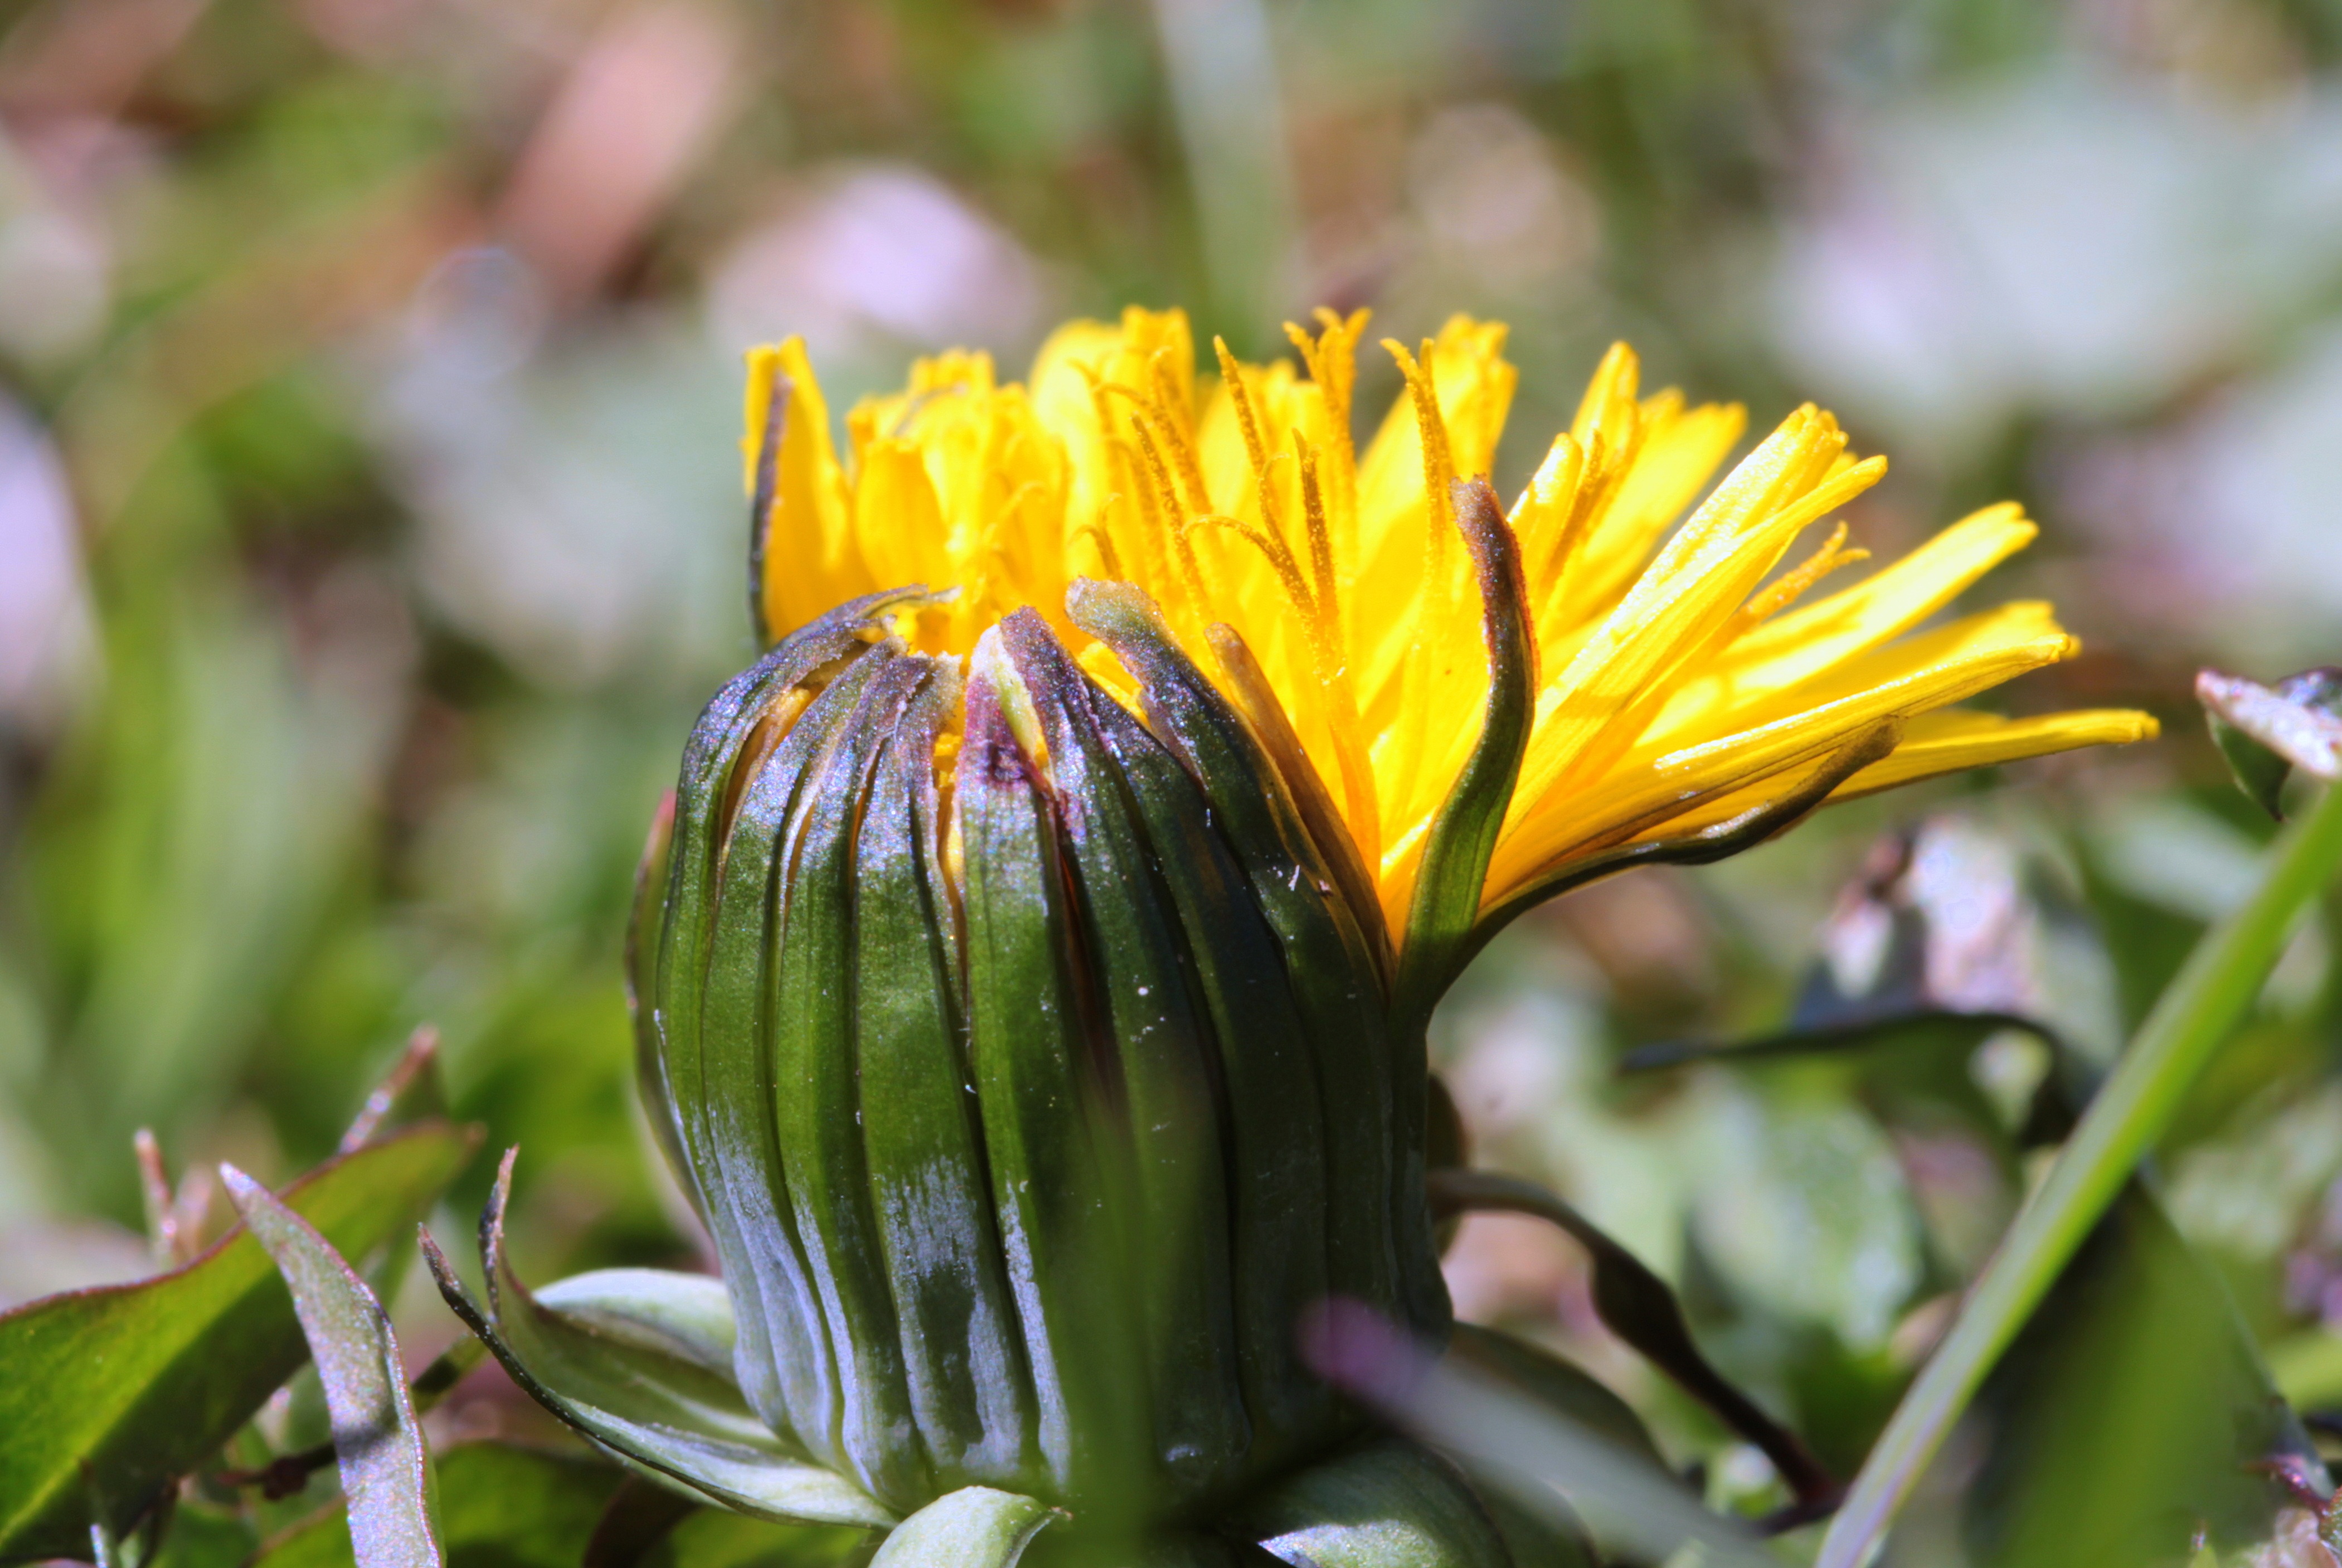
nature, grass, blossom, open, plant, meadow, dandelion, leaf, flower, petal, green, botany, yellow, flora, fauna, wild flower, wildflower, close up, pointed flower, macro photography, flowering plant, half open, plant stem, land plant